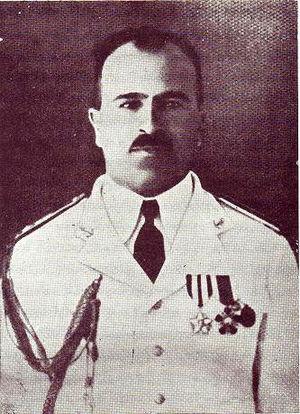
L'amiral Gholam-Ali Bayandor est un militaire iranien.